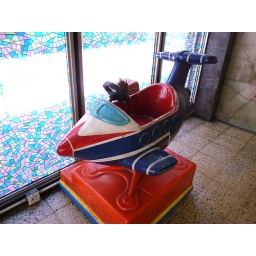
Cavey bear on a traditional toy plane in hong kong